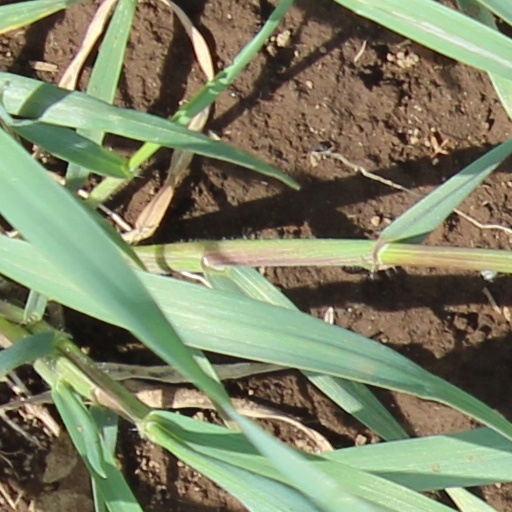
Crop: wheat